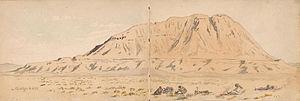
Julius Euting, né le 11 juillet 1839 à Stuttgart et mort le 2 janvier 1913 à Strasbourg, est un orientaliste allemand, spécialiste du monde arabe, qui fut le directeur de la Bibliothèque universitaire de Strasbourg de 1900 à 1909.